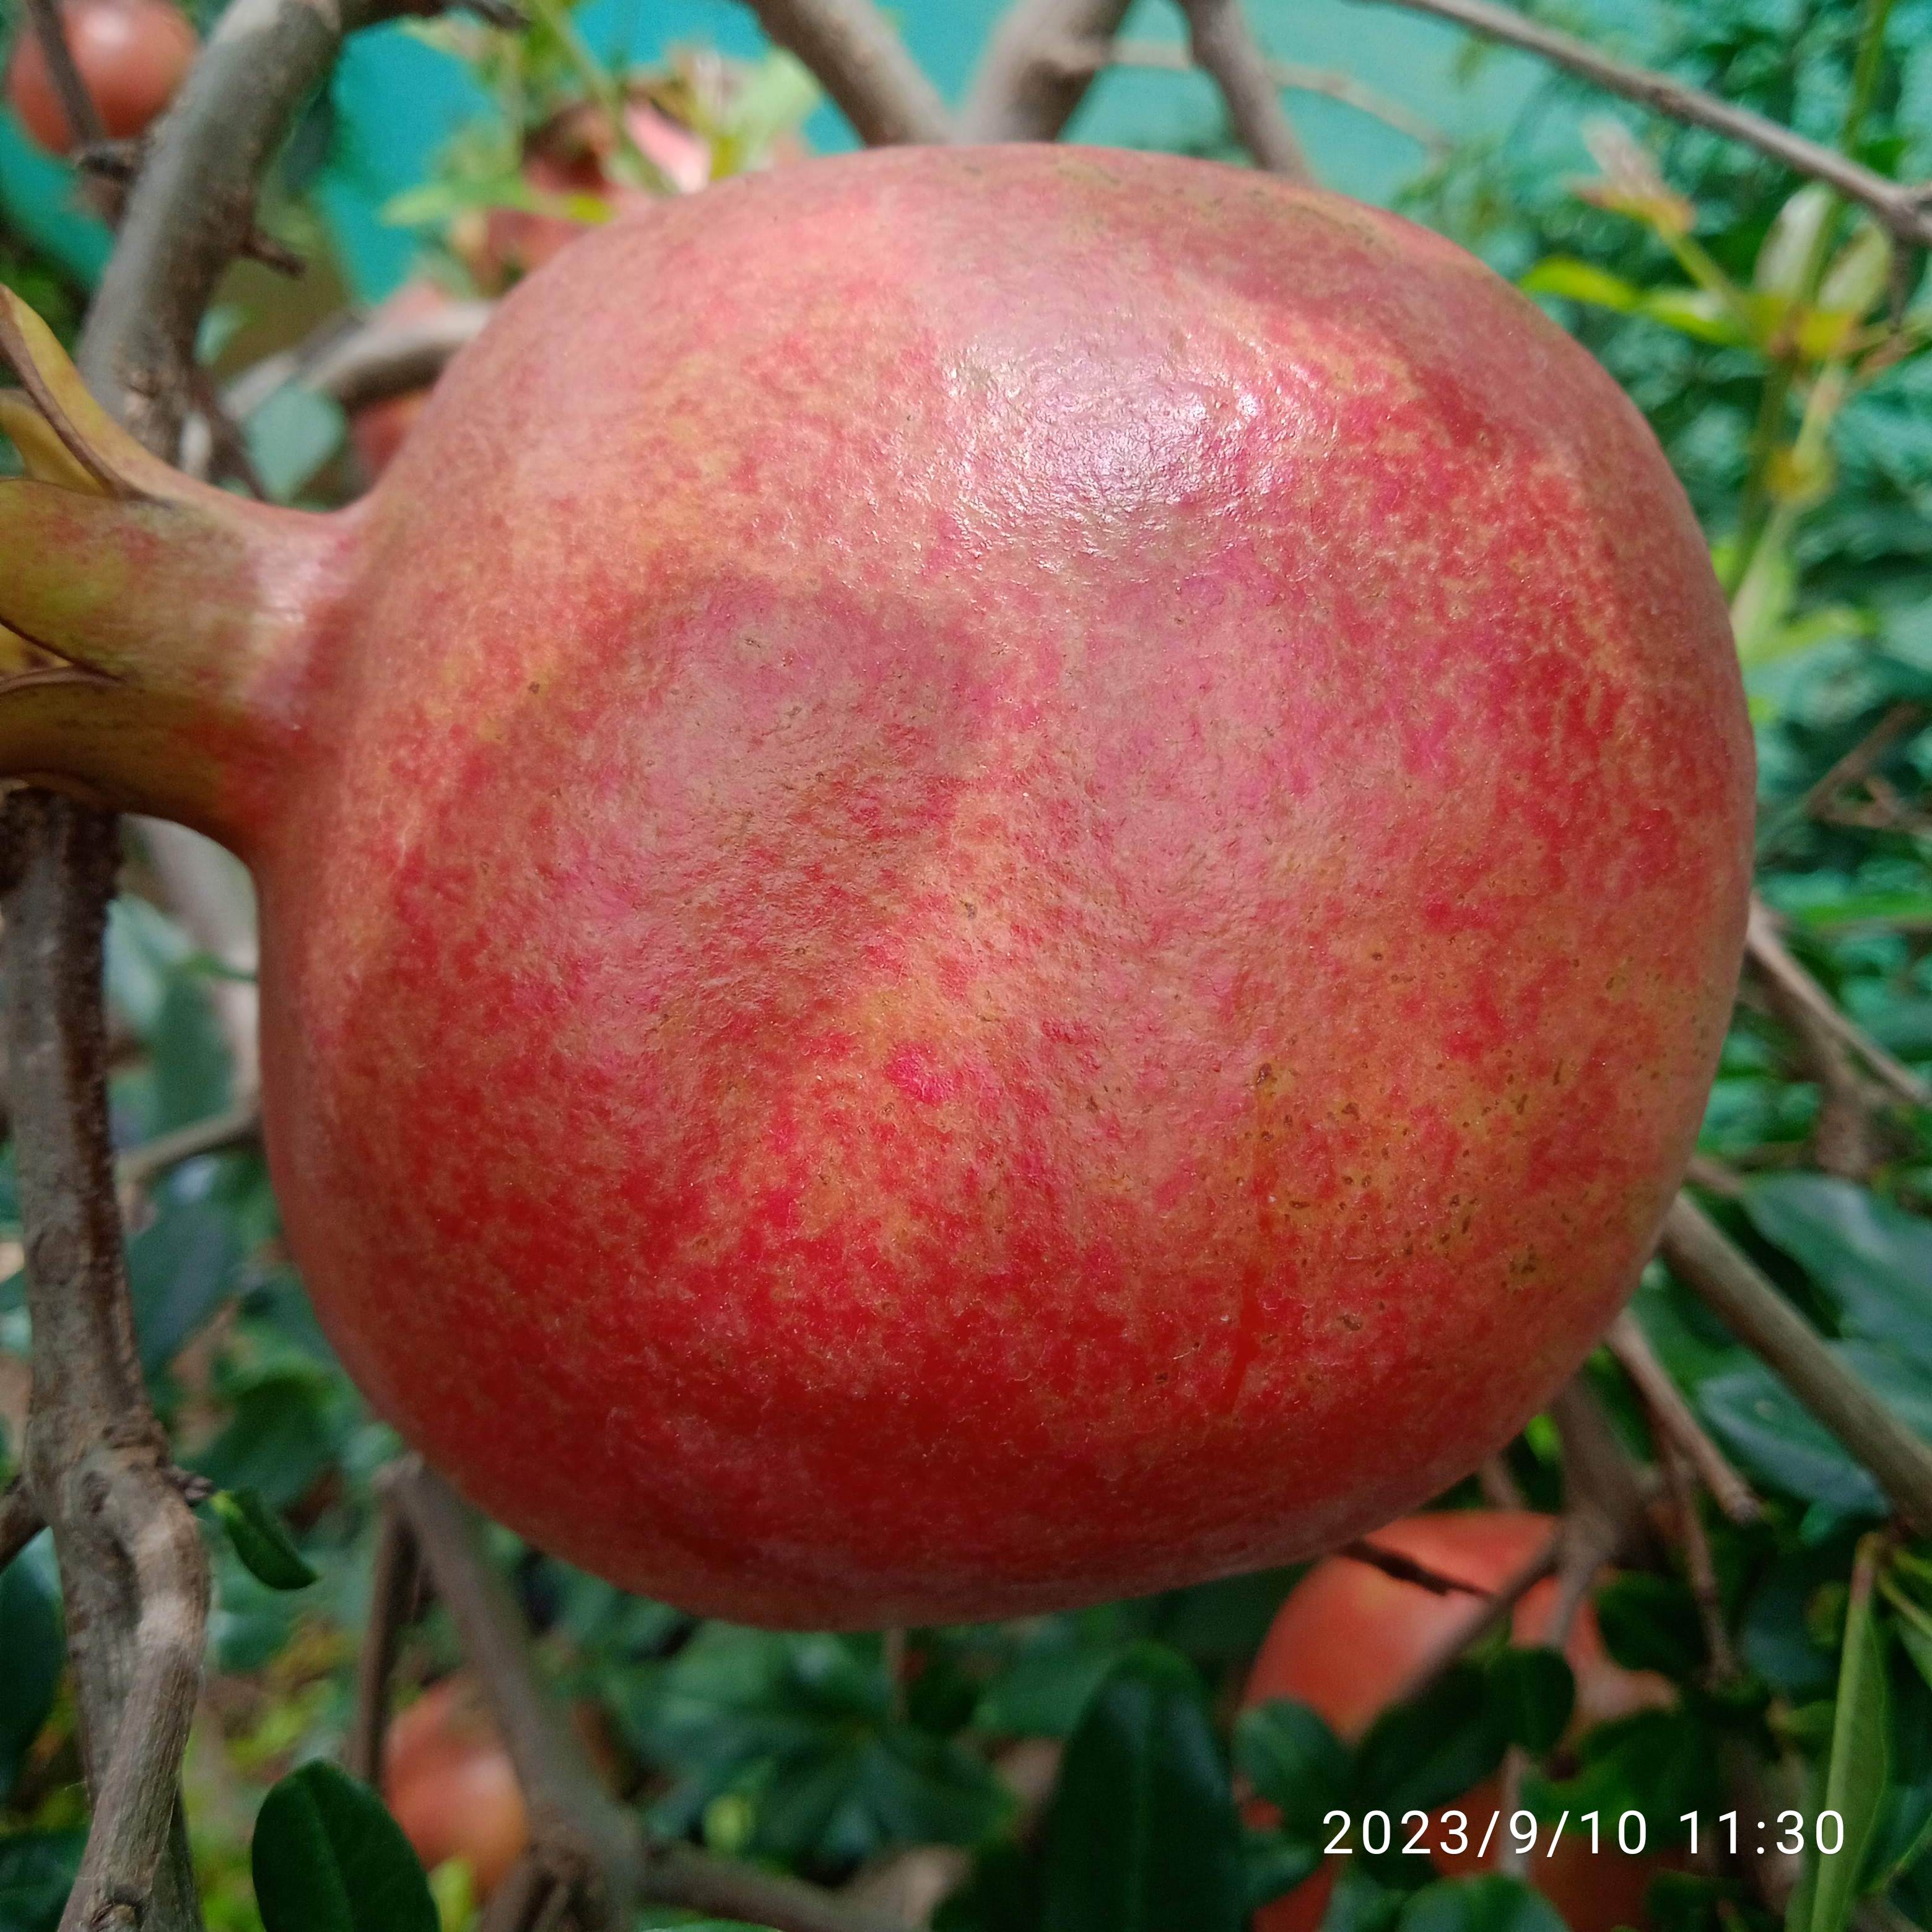
Label: Healthy